Victor Lobo Escolar

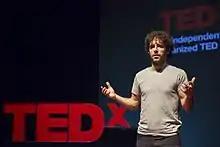
Lobo speaking at TedX

Victor Lobo Escolar (born 19 November 1979) is a Spanish biathlete. He competed at the 2014 Winter Olympic Games in Sochi, in sprint and individual.